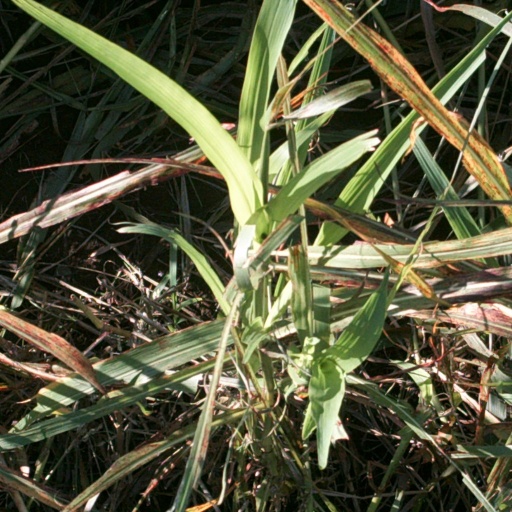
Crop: sorghum